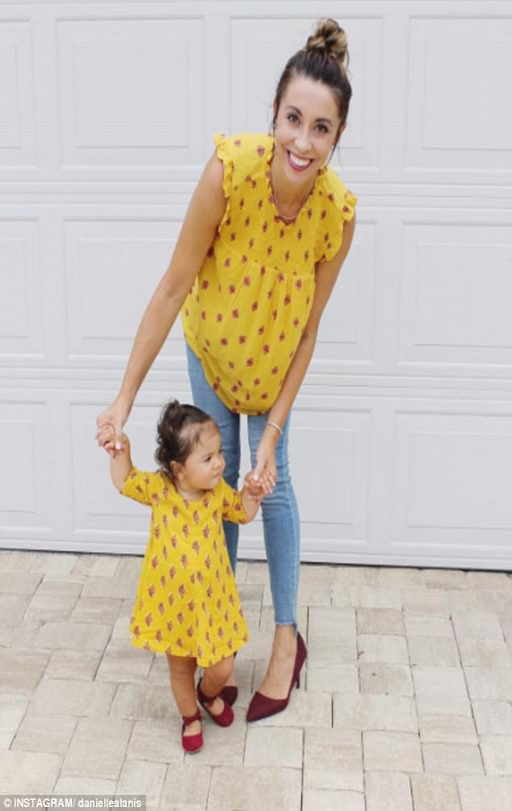
another mother and daughter also wore matching printed garments , in a bright yellow colour